List of Hawthorn Football Club coaches

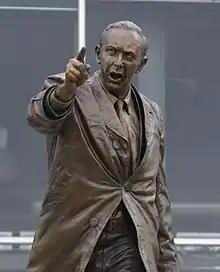
Bronze statue of Kennedy in front of Waverley Park

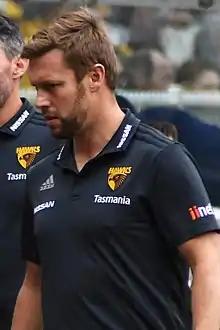
Sam Mitchell current Hawthorn coach

On 12 August 2021, Hawthorn was granted a license to join the AFL Women's league for the 2022/23 season. Bec Goddard who was in charge of the club's VFL women's side was immediately appointed as the club's first ever AFLW coach.